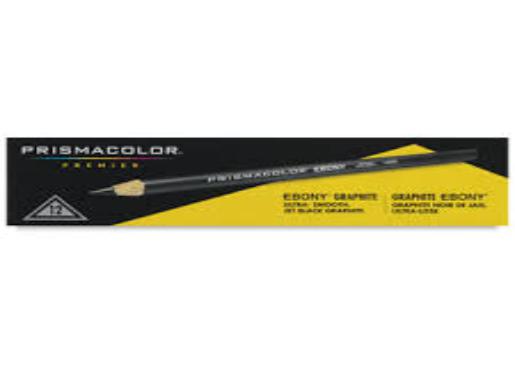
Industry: Necessities